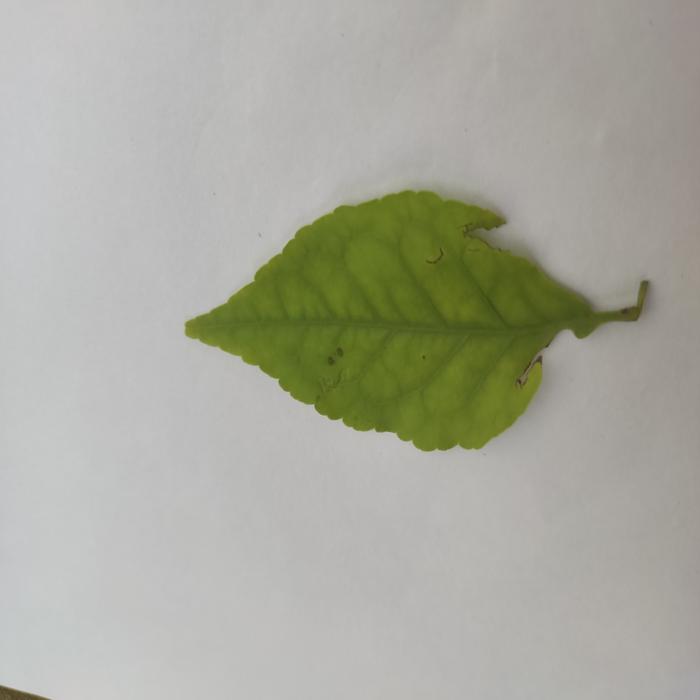
Crop: Aegle Marmelos
Leaf condition: Cercospora_Leaf